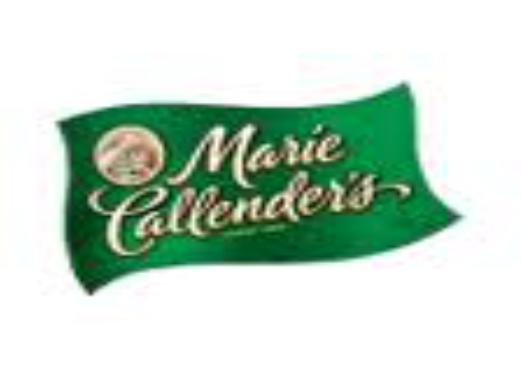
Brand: Marie Callender's
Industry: Food